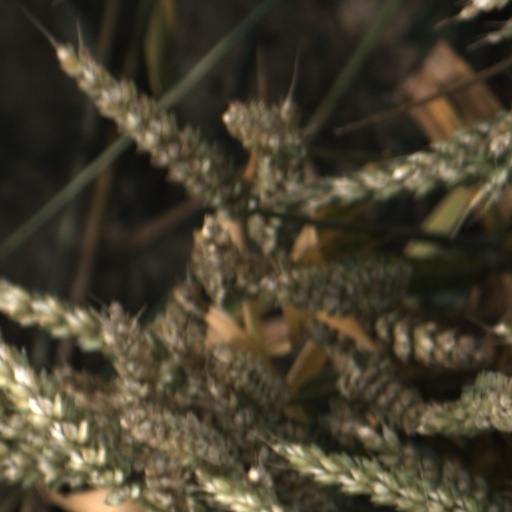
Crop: wheat